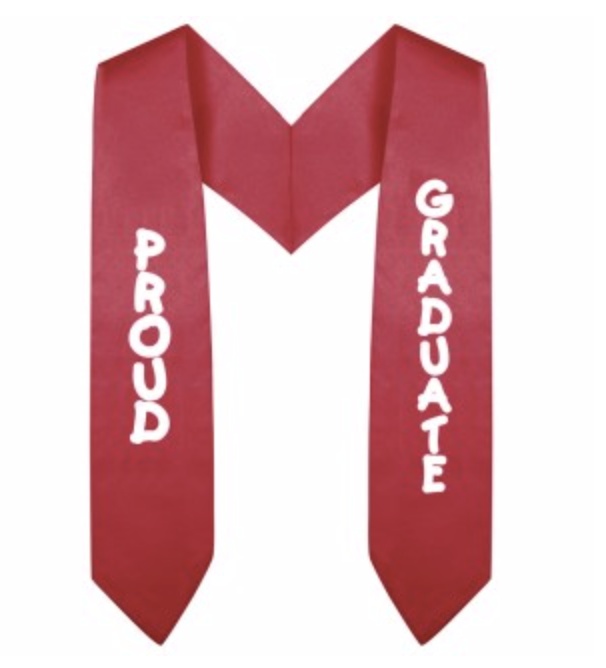
Red Imprinted Preschool / Kindergarten Graduation Stole
Red Imprinted Preschool Stole • Made of high quality Red bridal satin • Black Proud Graduate Print • Arrow pointed edges • Shape made to fit for all body types • Each side is 25" long and 3.5" wide • Fully lined throughout • This Red Preschool Stole is the ideal item for honor recognition for your Preschool graduation • Each Red Preschool Stole is individually packaged in its own poly bag
Brand: Graduation Attire
Category: Apparel & Accessories > Clothing